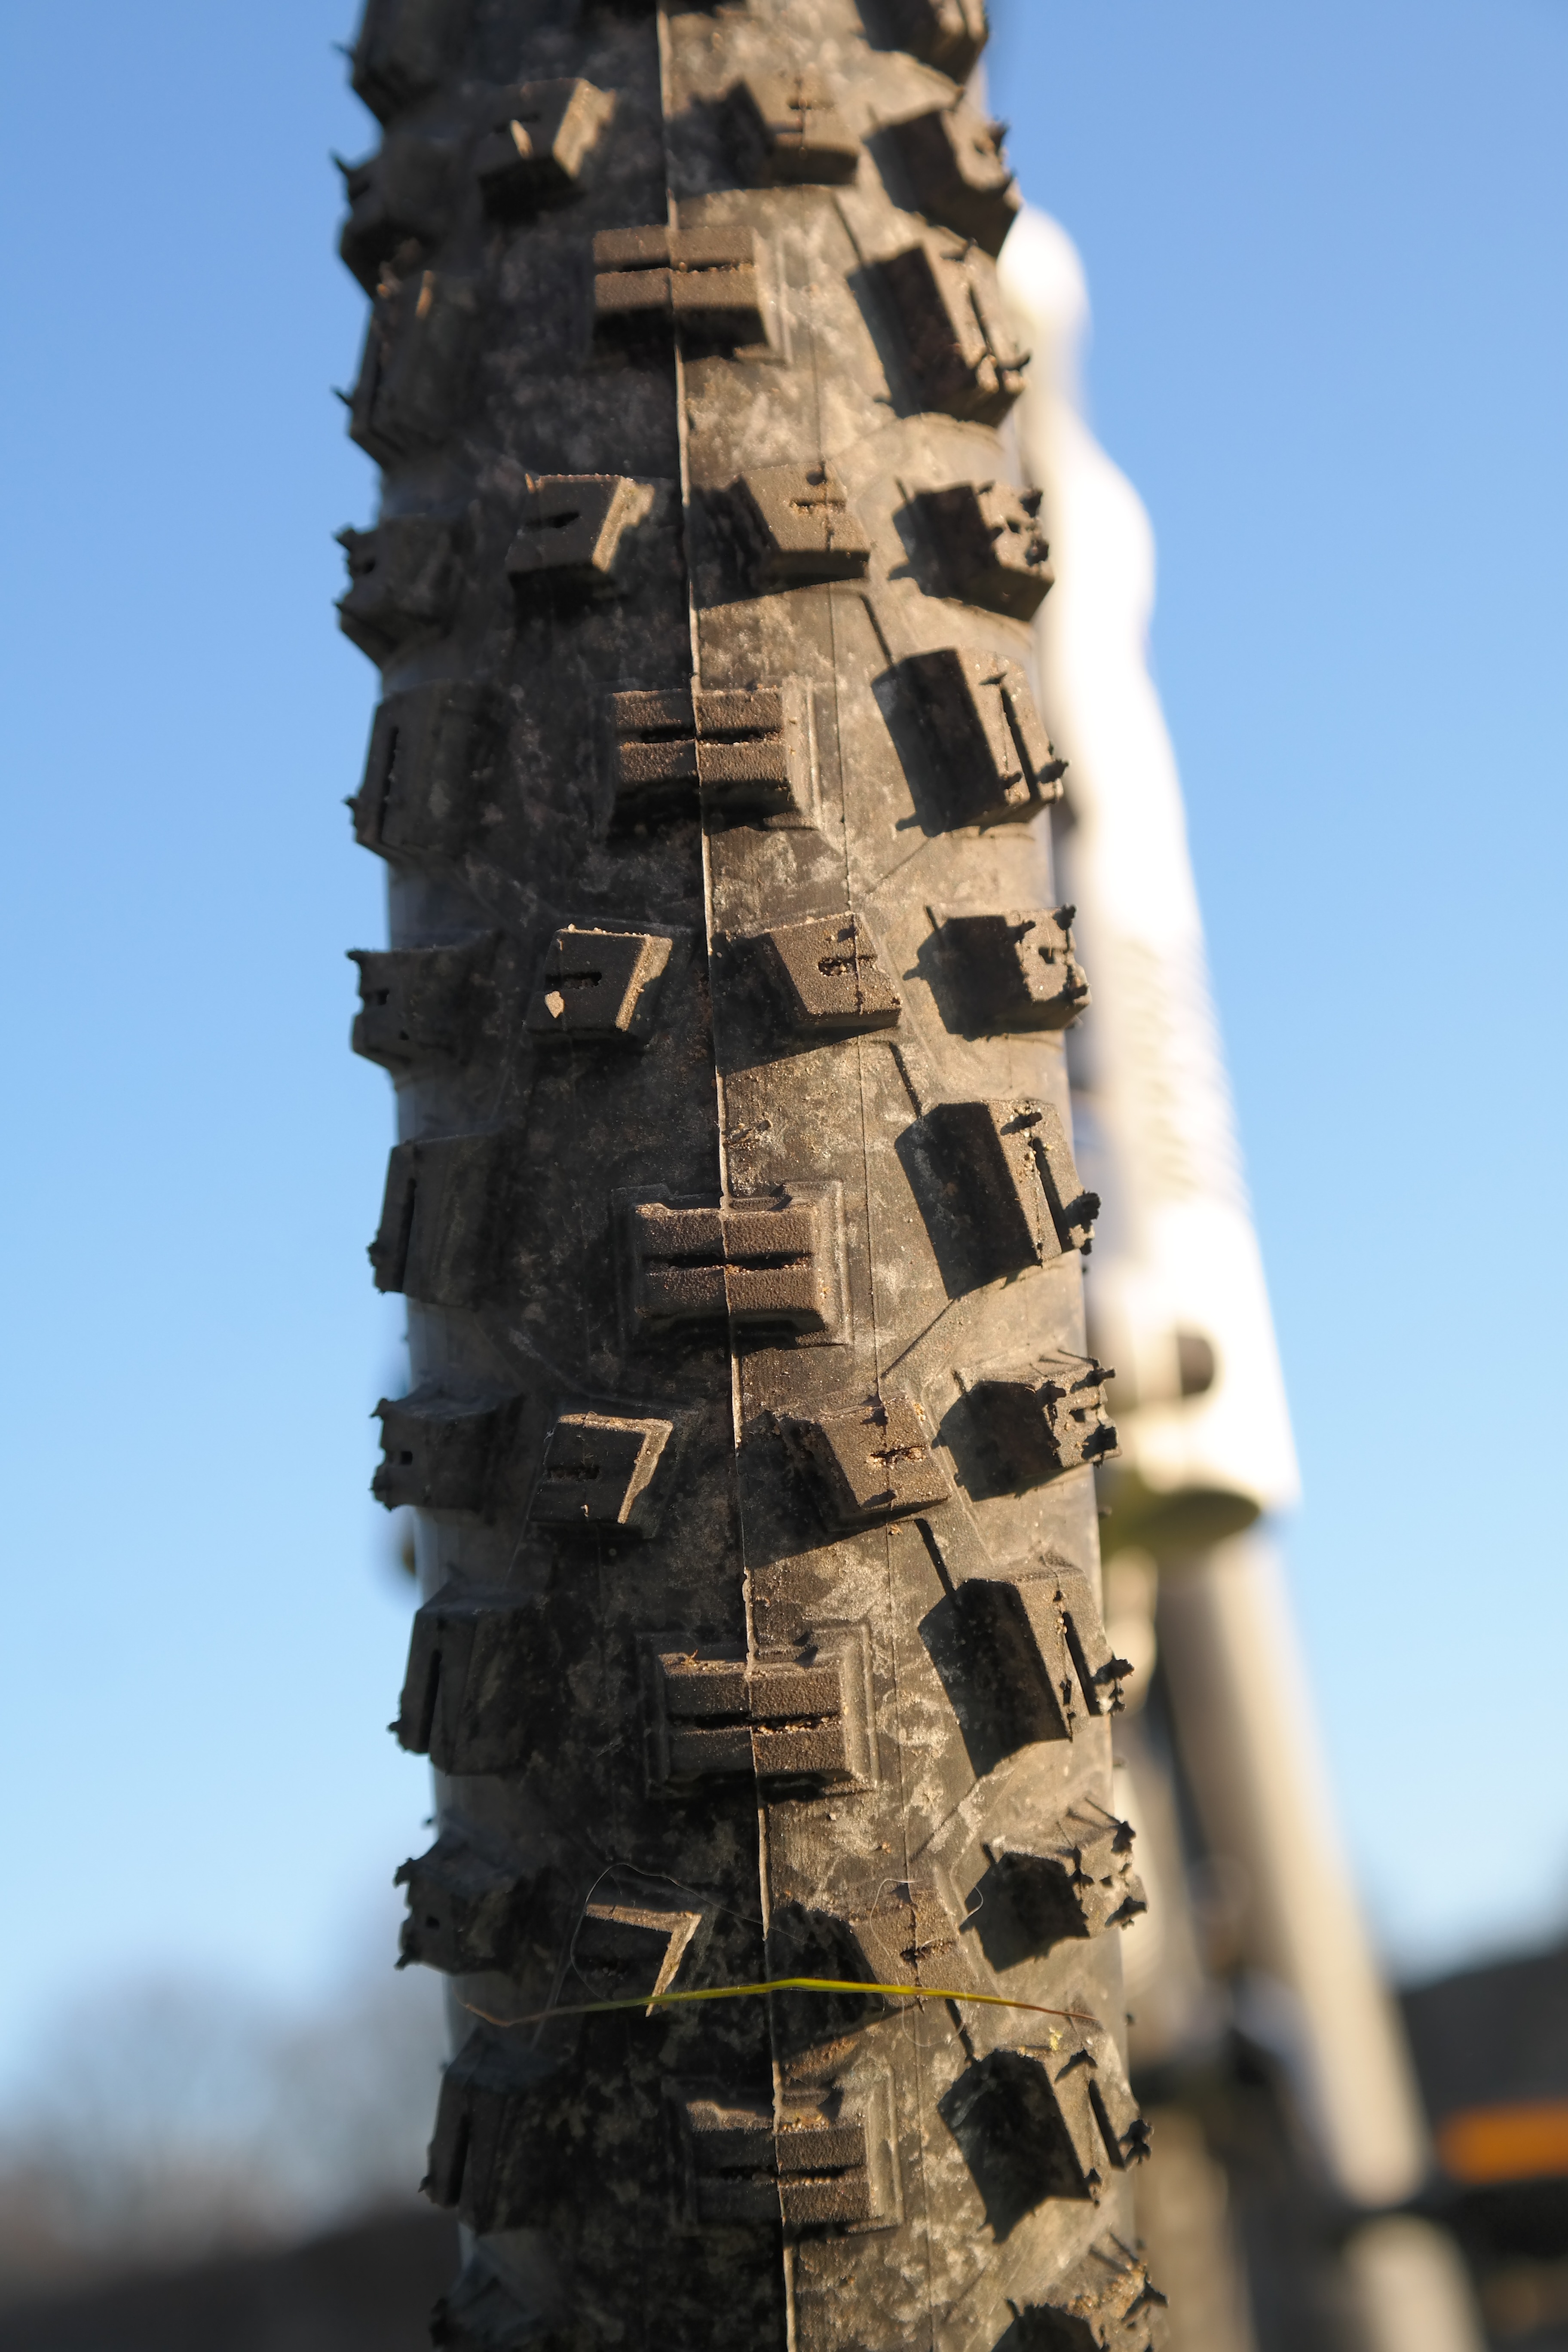
bike, tunnel, profile, statue, column, tower, mast, macro, close, mountain bike, sculpture, temple, spire, tyres, mature, bicycle tires, schwalbe nobby nic, racing ralph